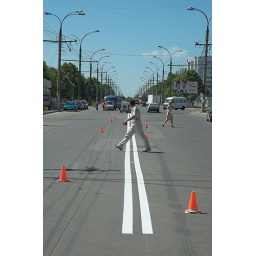
Freshly painted road marking on the street in fron of my office.